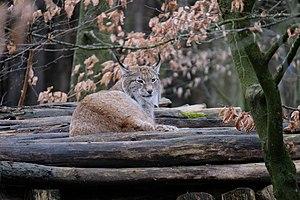
Lynx dans le parc animalier de Sainte-Croix en Moselle.
La Lettonie est un petit pays fortement boisé situé sur les rives de la mer Baltique. Il appartient à l'écozone du Paléarctique et à l'écorégion marine tempérée de l'Atlantique Nord.